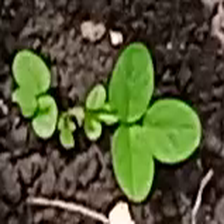
Weed species: Asian_Pigeonwings_(Clitoria Ternatea)